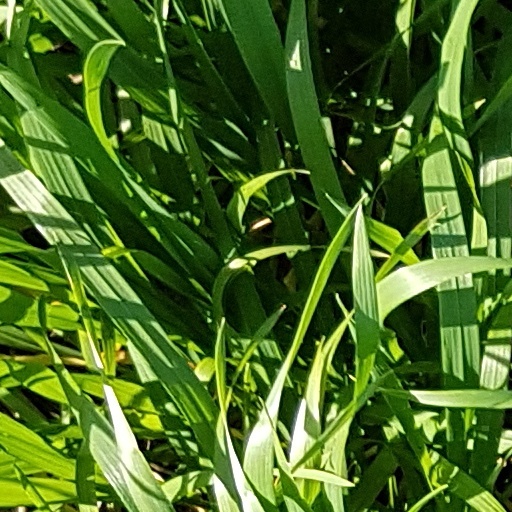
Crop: wheat